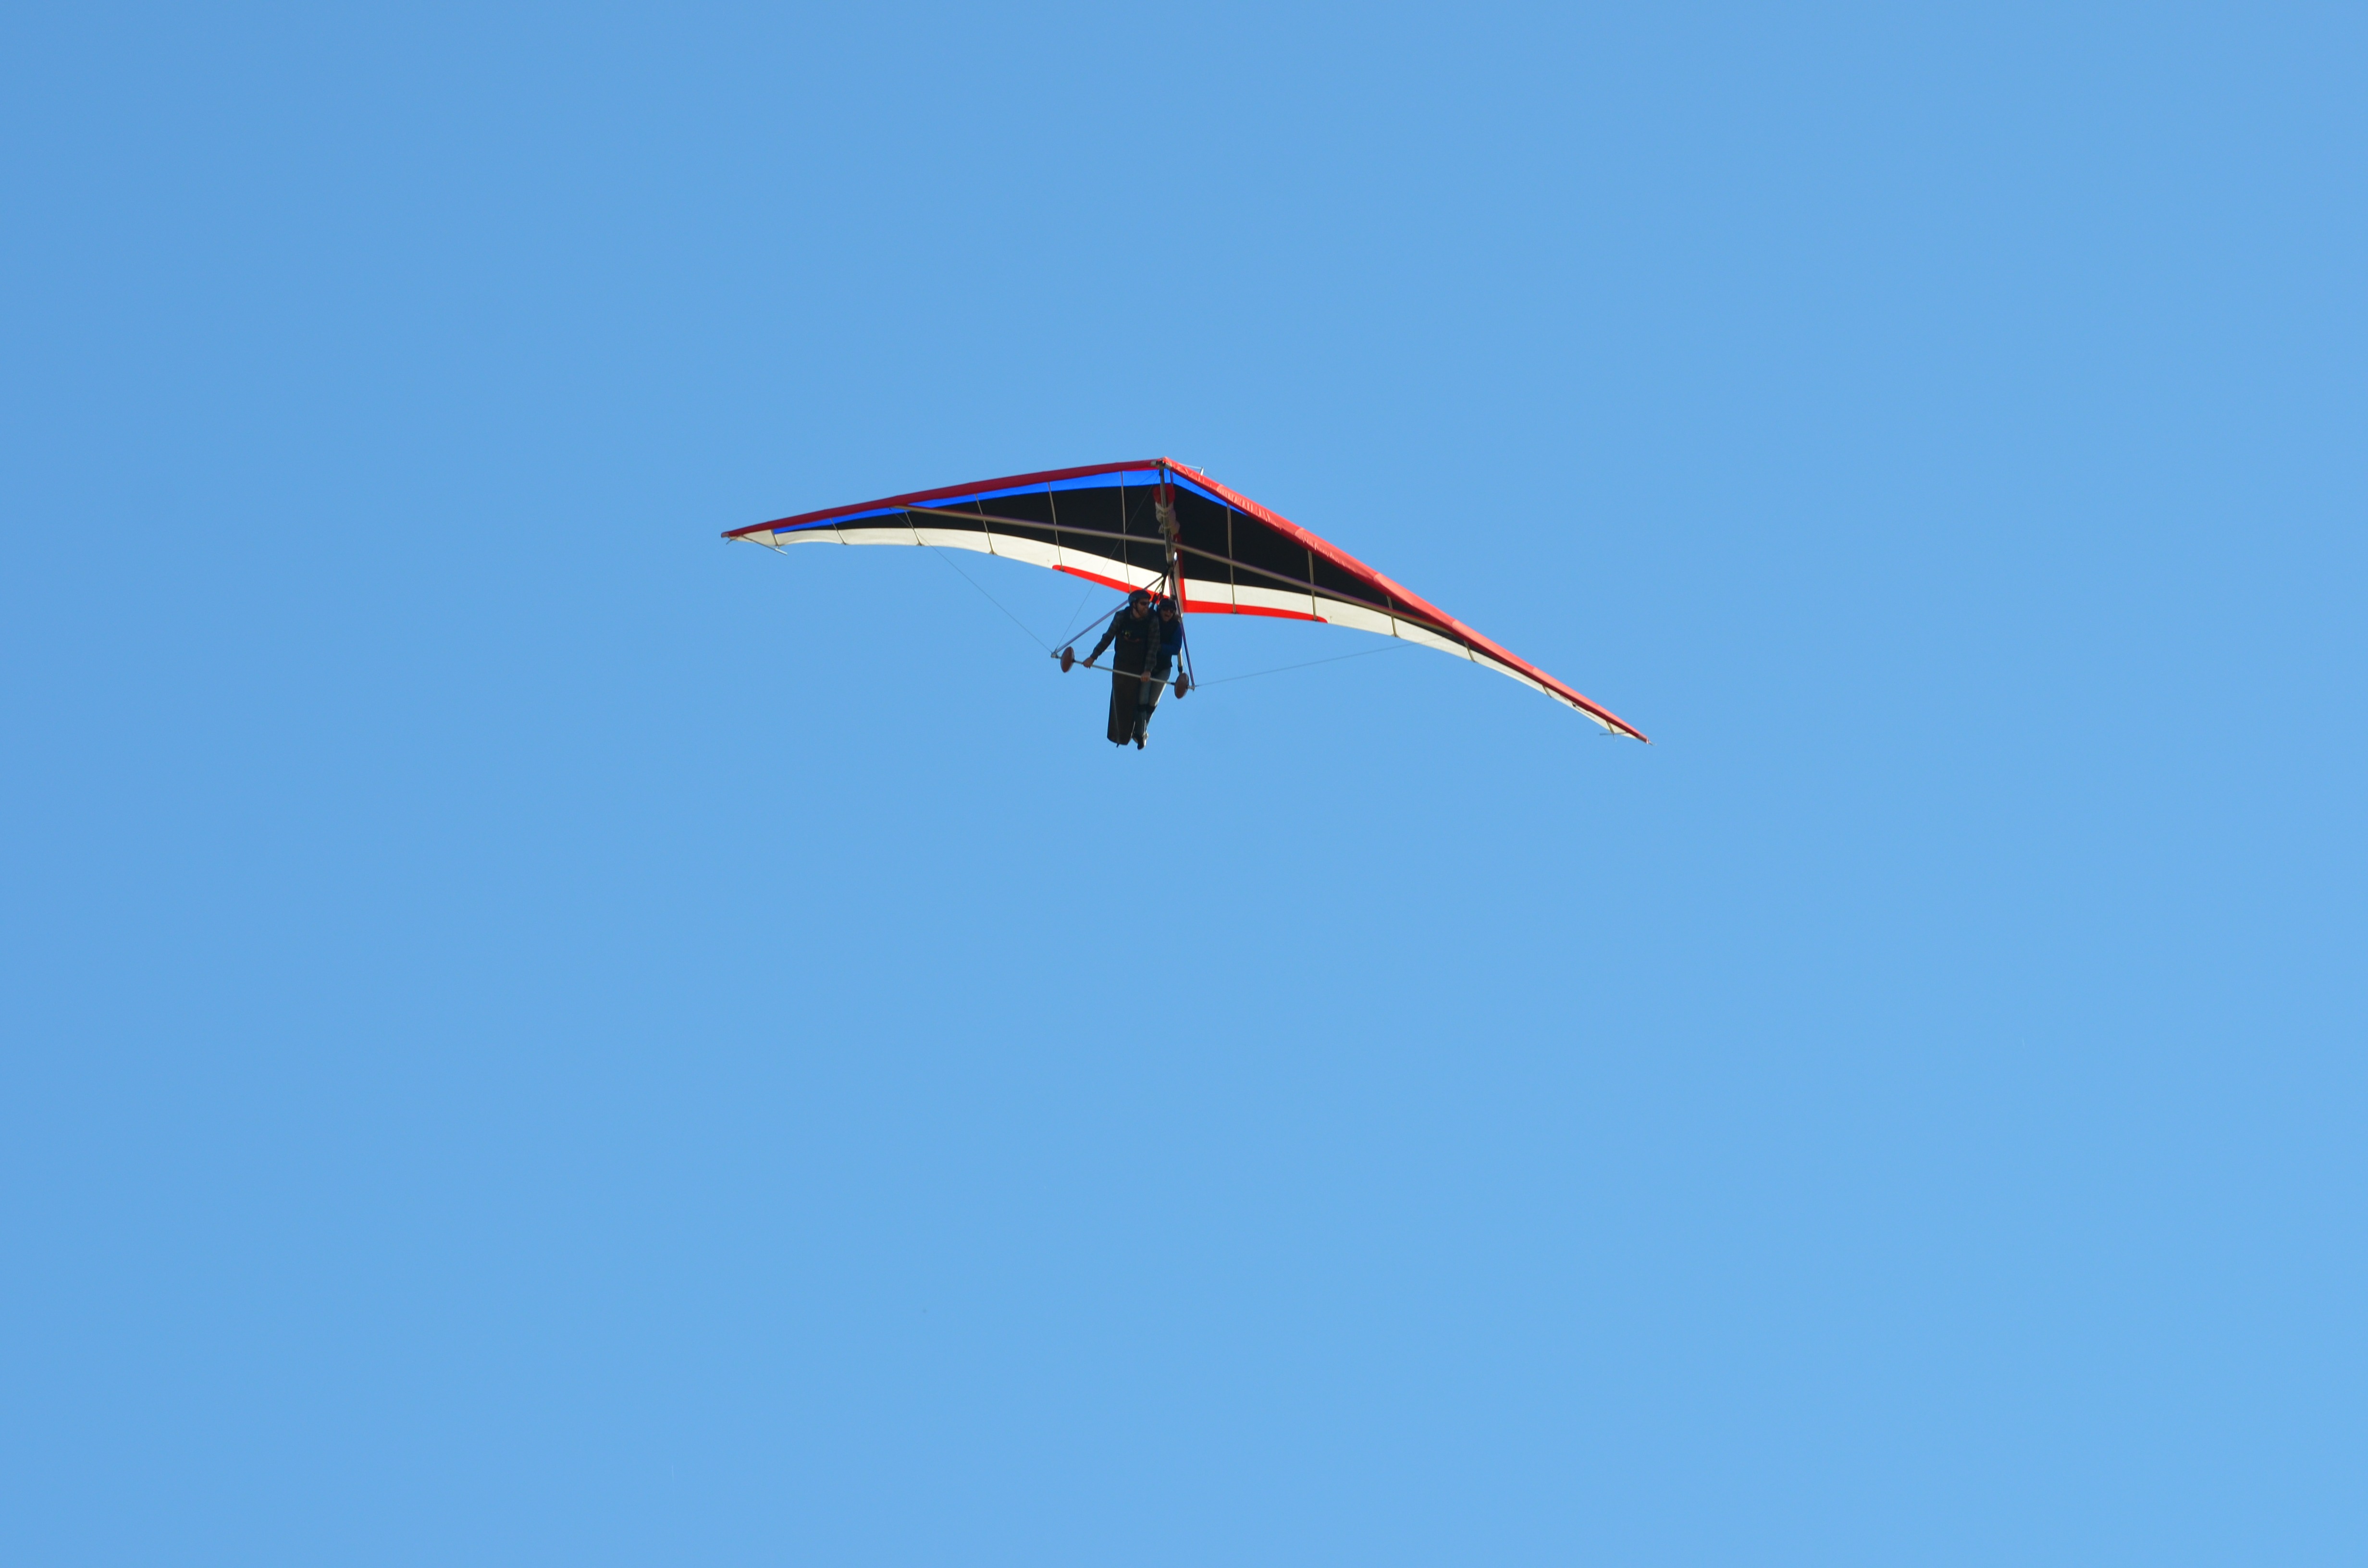
outdoor, wing, sport, adventure, flying, recreation, high, flight, glide, floating, float, extreme, extreme sport, aerial, leisure, toy, parachute, paragliding, activity, falling, glider, sports, gliding, active, air sports, extreme sports, hang gliding, monoplane, outdoor recreation, atmosphere of earth, windsports, sport kite, delta flying, adventure bums